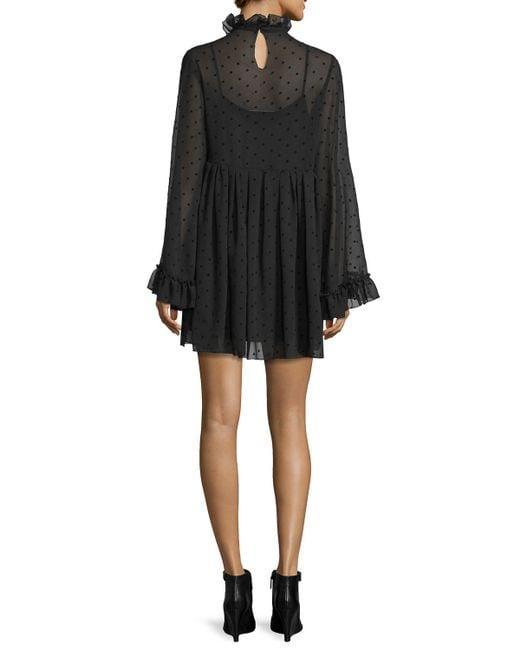
schwarzes Minikleid aus Spitze, lange Ärmel